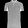
Label: T - shirt / top